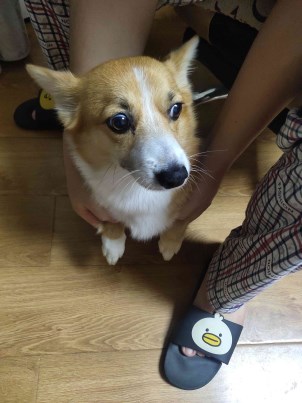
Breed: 2909-n000116-Cardigan